Chicano

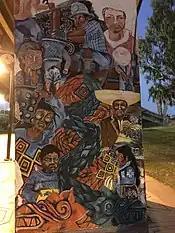

Following the decline of the Chicano Movement, "Hispanic" was first defined by the U.S. Federal Office of Management and Budget's (OMB) Directive No. 15 in 1977 as "a person of Mexican, Dominican, Puerto Rican, Cuban, Central or South America or other Spanish culture or origin, regardless of race." The term was promoted by Mexican American political elites to encourage cultural assimilation into the mainstream culture and move away from "Chicanismo". The rise of Hispanic identity paralleled the emerging era of political and cultural conservatism in the United States during the 1980s.